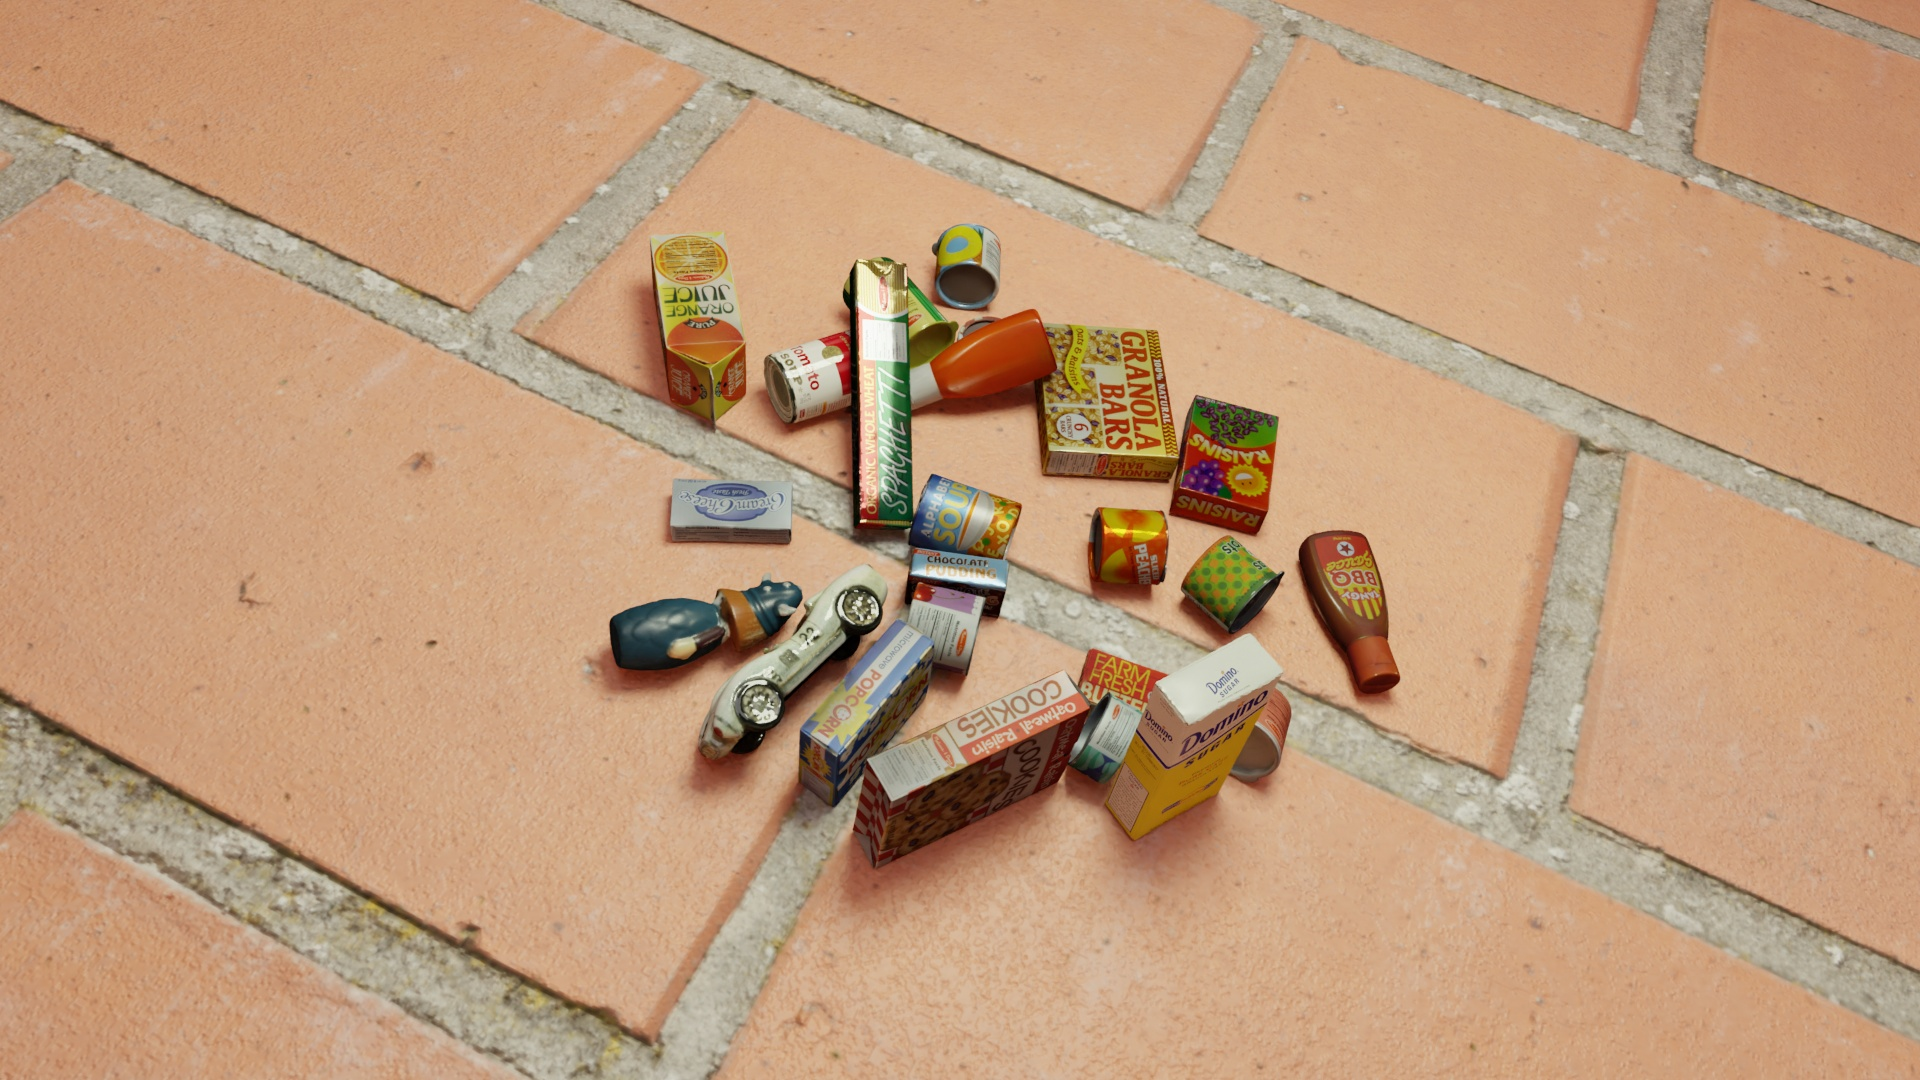
Question:
What are the eight normalized (x, y) image coordinates between 0 and 1 of the cuboid corners for the box of microwave popcorn designed for convenient microwave preparation? Your answer should be a list of normalized (x, y) image coordinates between 0 and 1 with bottom face first then top face, all counter-clockwise.
Answer: [(0.413542, 0.724074), (0.434375, 0.749074), (0.483333, 0.643519), (0.463542, 0.62037), (0.414583, 0.674074), (0.436458, 0.700926), (0.488542, 0.591667), (0.467708, 0.567593)]